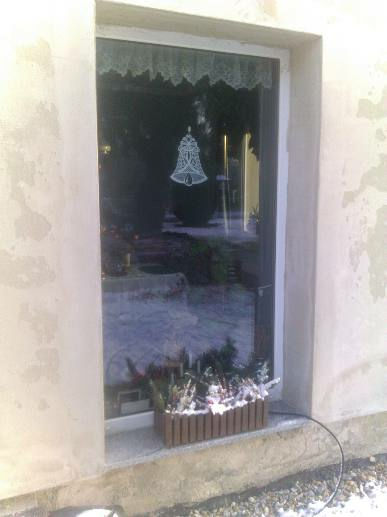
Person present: No